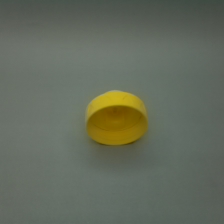
Color: yellow/gold
Cap type: flip-top cap